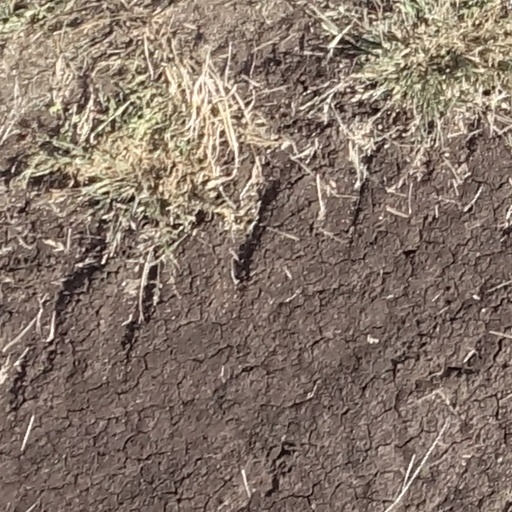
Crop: sorghum